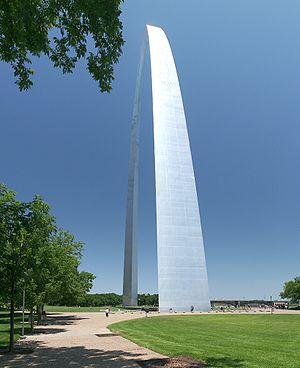
La Gateway Arch, Gateway to the West ou St. Louis Arch est située dans le centre-ville de Saint-Louis dans l'État du Missouri, aux États-Unis. Symbole de la ville, cette arche recouverte d'acier inoxydable mesure 192 mètres de hauteur, ce qui en fait le plus grand monument qui peut se visiter dans l'État, la plus grande arche du monde et le monument artificiel le plus haut du pays. Elle est consacrée à la conquête de l'Ouest, comme le mémorial dont elle fait partie.